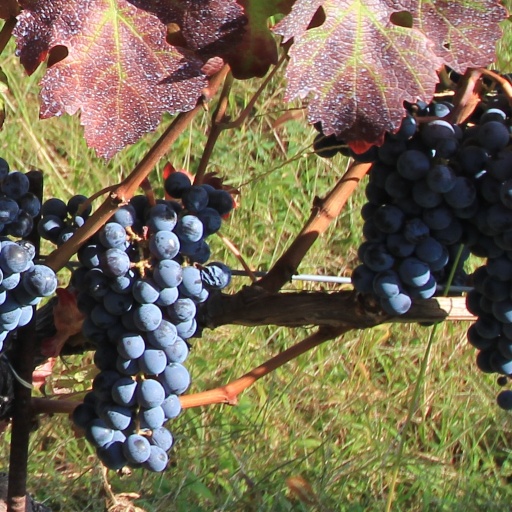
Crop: grape